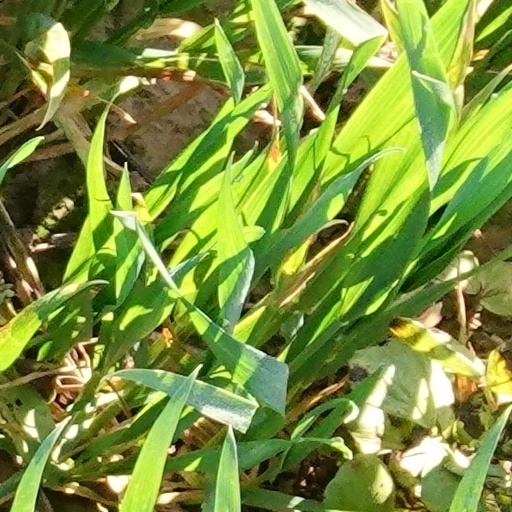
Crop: wheat